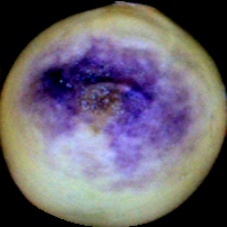
Label: Spotted